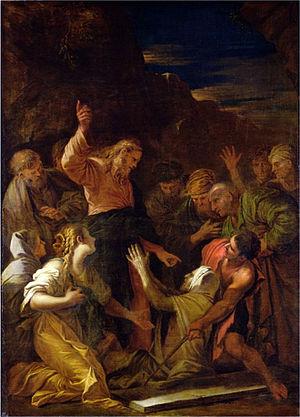
Les miracles de Jésus sont l'ensemble des événements surnaturels attribués à Jésus dans le Nouveau Testament.
La Guérison d'un lépreux est un des miracles attribués à Jésus-Christ. Il est cité dans les trois Évangiles synoptiques : Mt 8:1-4, Mc 1:40-45 et Lc 5:12-16. Cette guérison fait allusion au pardon des fautes.